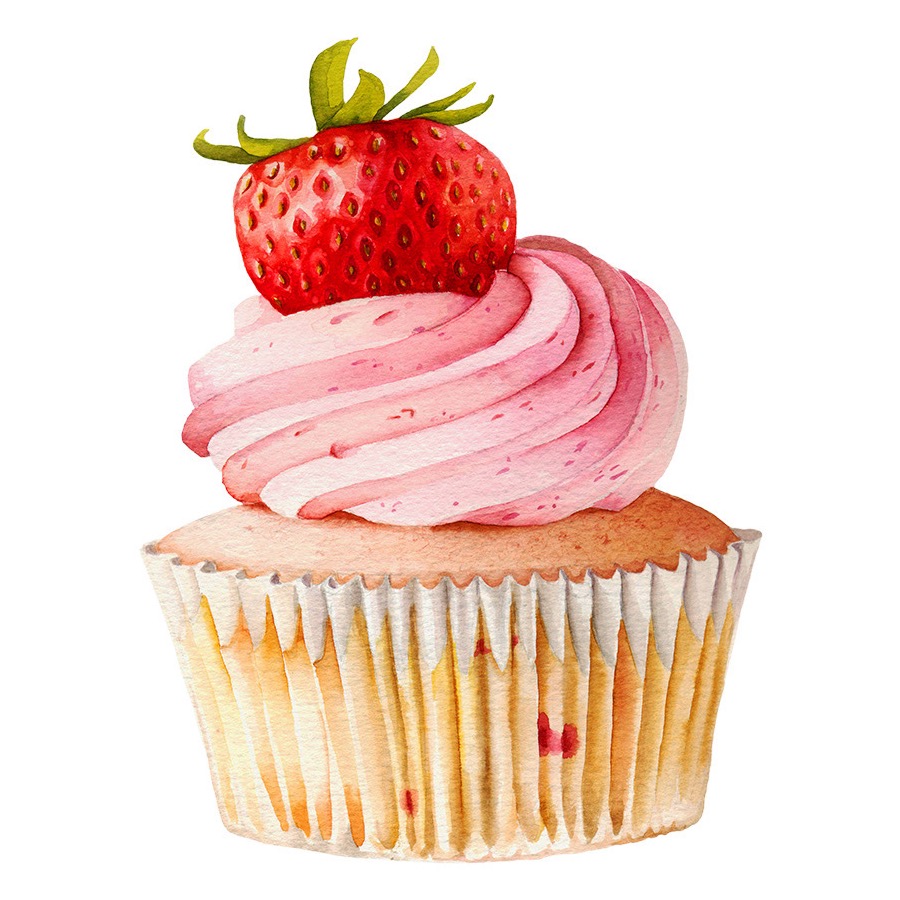
미적 점수 (1~10점): 8